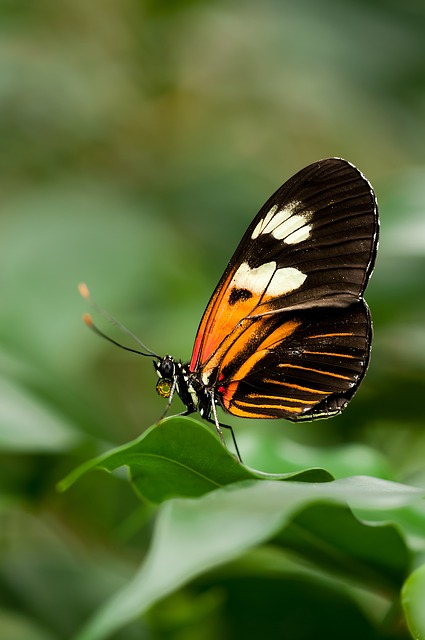
Label: farfalla